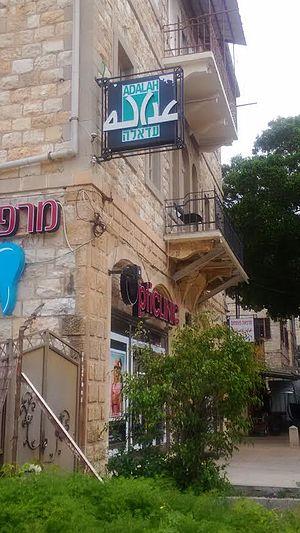
Adalah - Centre juridique pour les droits de la minorité arabe en Israël est une organisation de défense des droits de l'homme basée à Haïfa et spécialisée dans la représentation politique et juridique de la minorité arabe en Israël. Adalah a été fondée en novembre 1996. En même temps centre d'assistance et d'action juridiques, elle compte parmi ses principaux moyens d'intervention le dépôt de recours devant la Cour suprême israélienne.